Pesh-kabz

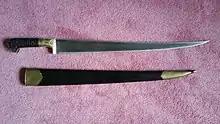
Modern pesh-kabz with scabbard made in India. Blade: steel; hilt: buffalo horn and brass.

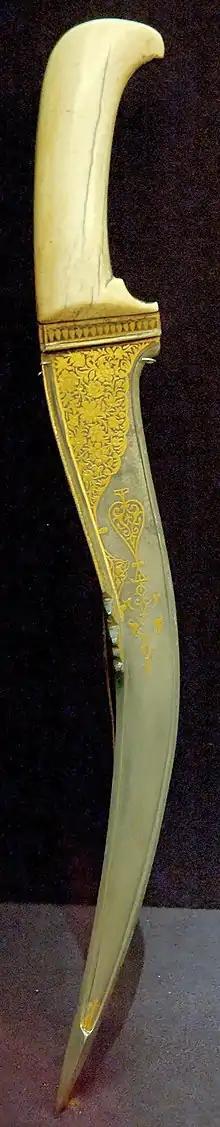
"Pesh-kabz", 18th century. Blade: gilt steel; hilt: gilt ivory or bone, Louvre Museum, Paris France.

The pesh-kabz or peshkabz is a type of Indo-Persian knife designed to penetrate mail armour and other types of armour. The word is also spelled "pesh-qabz" or "pish-ghabz" and means "fore-grip" in the Persian language; it was borrowed into the Hindustani language. Originally created during Safavid Persia, it became widespread in Central Asia and the Indian subcontinent during the Mughal period.